Palestinians

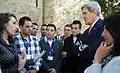
Palestinian students and John Kerry

Until the end of the 19th century, cross-cultural syncretism between Islamic and Christian symbols and figures in religious practice was common in the Palestinian countryside, where most villages did not have local mosques or churches. Popular feast days, such as Thursday of the Dead, were celebrated by both Muslims and Christians and shared prophets and saints include Jonah, who is venerated in Halhul as both a Biblical and Islamic prophet, and St. George, who is known in Arabic as al-Khdir. Villagers would pay tribute to local patron saints at maqams – domed single rooms often placed in the shadow of an ancient carob or oak tree; many of them are rooted in Jewish, Samaritan, Christian and sometimes pagan traditions. Saints, taboo by the standards of orthodox Islam, mediated between man and God, and shrines to saints and holy men dotted the Palestinian landscape. Ali Qleibo, a Palestinian anthropologist, states that this built evidence constitutes "an architectural testimony to Christian/Moslem Palestinian religious sensibility and its roots in ancient Semitic religions."